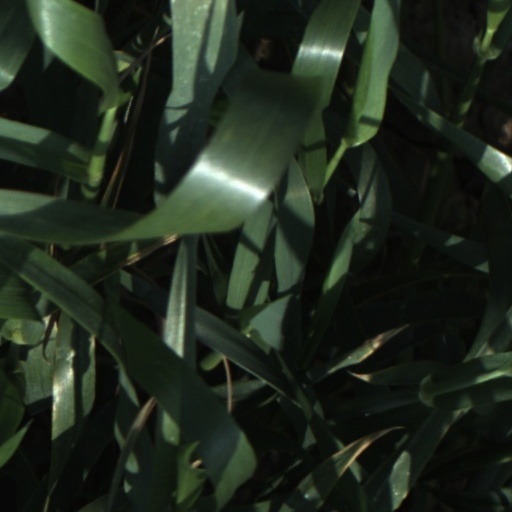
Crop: wheat